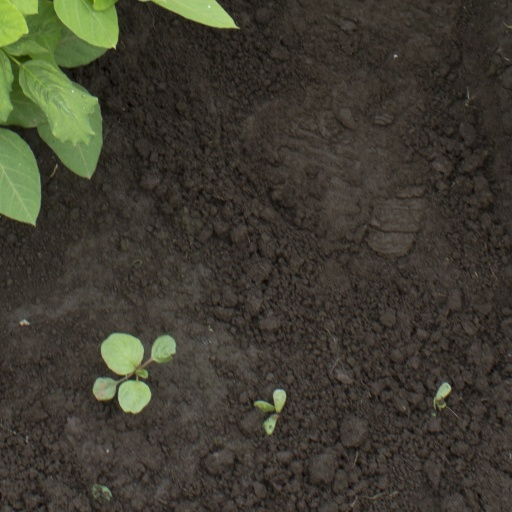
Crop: soybean